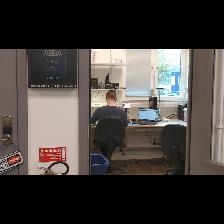
Label: Human